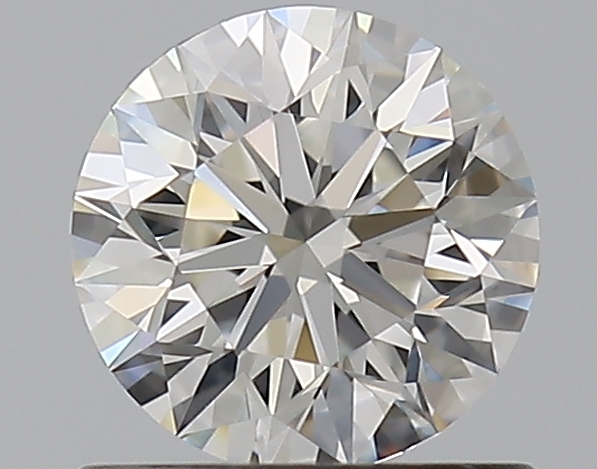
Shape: round
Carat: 0.7
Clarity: VVS2
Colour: H
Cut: EX
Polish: EX
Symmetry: EX
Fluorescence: N
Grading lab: GIA
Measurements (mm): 5.63 x 5.67 x 3.56